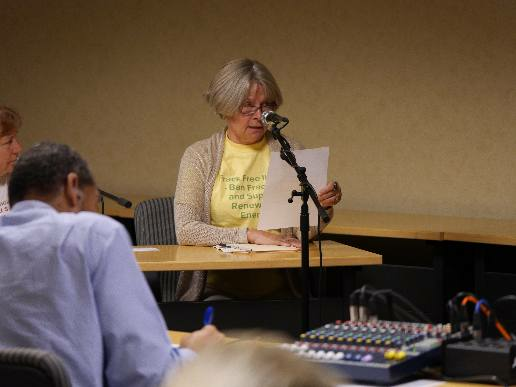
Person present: Yes